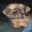
Label: dog